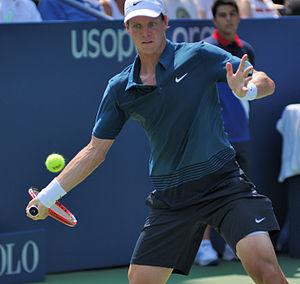
Tomáš Berdych, né le 17 septembre 1985 à Valašské Meziříčí, est un joueur de tennis tchèque, professionnel entre 2002 et 2019.